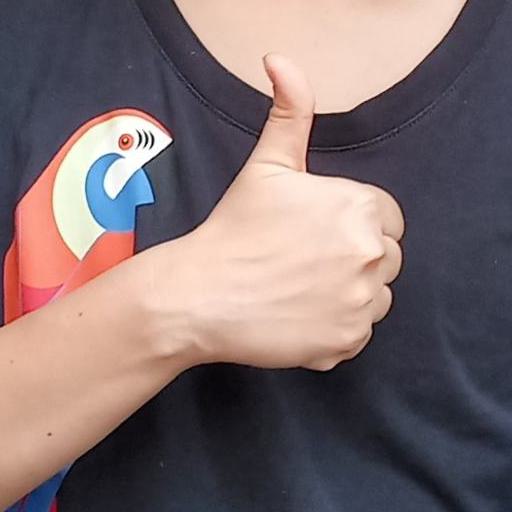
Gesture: like